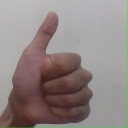
अक्षर: थ